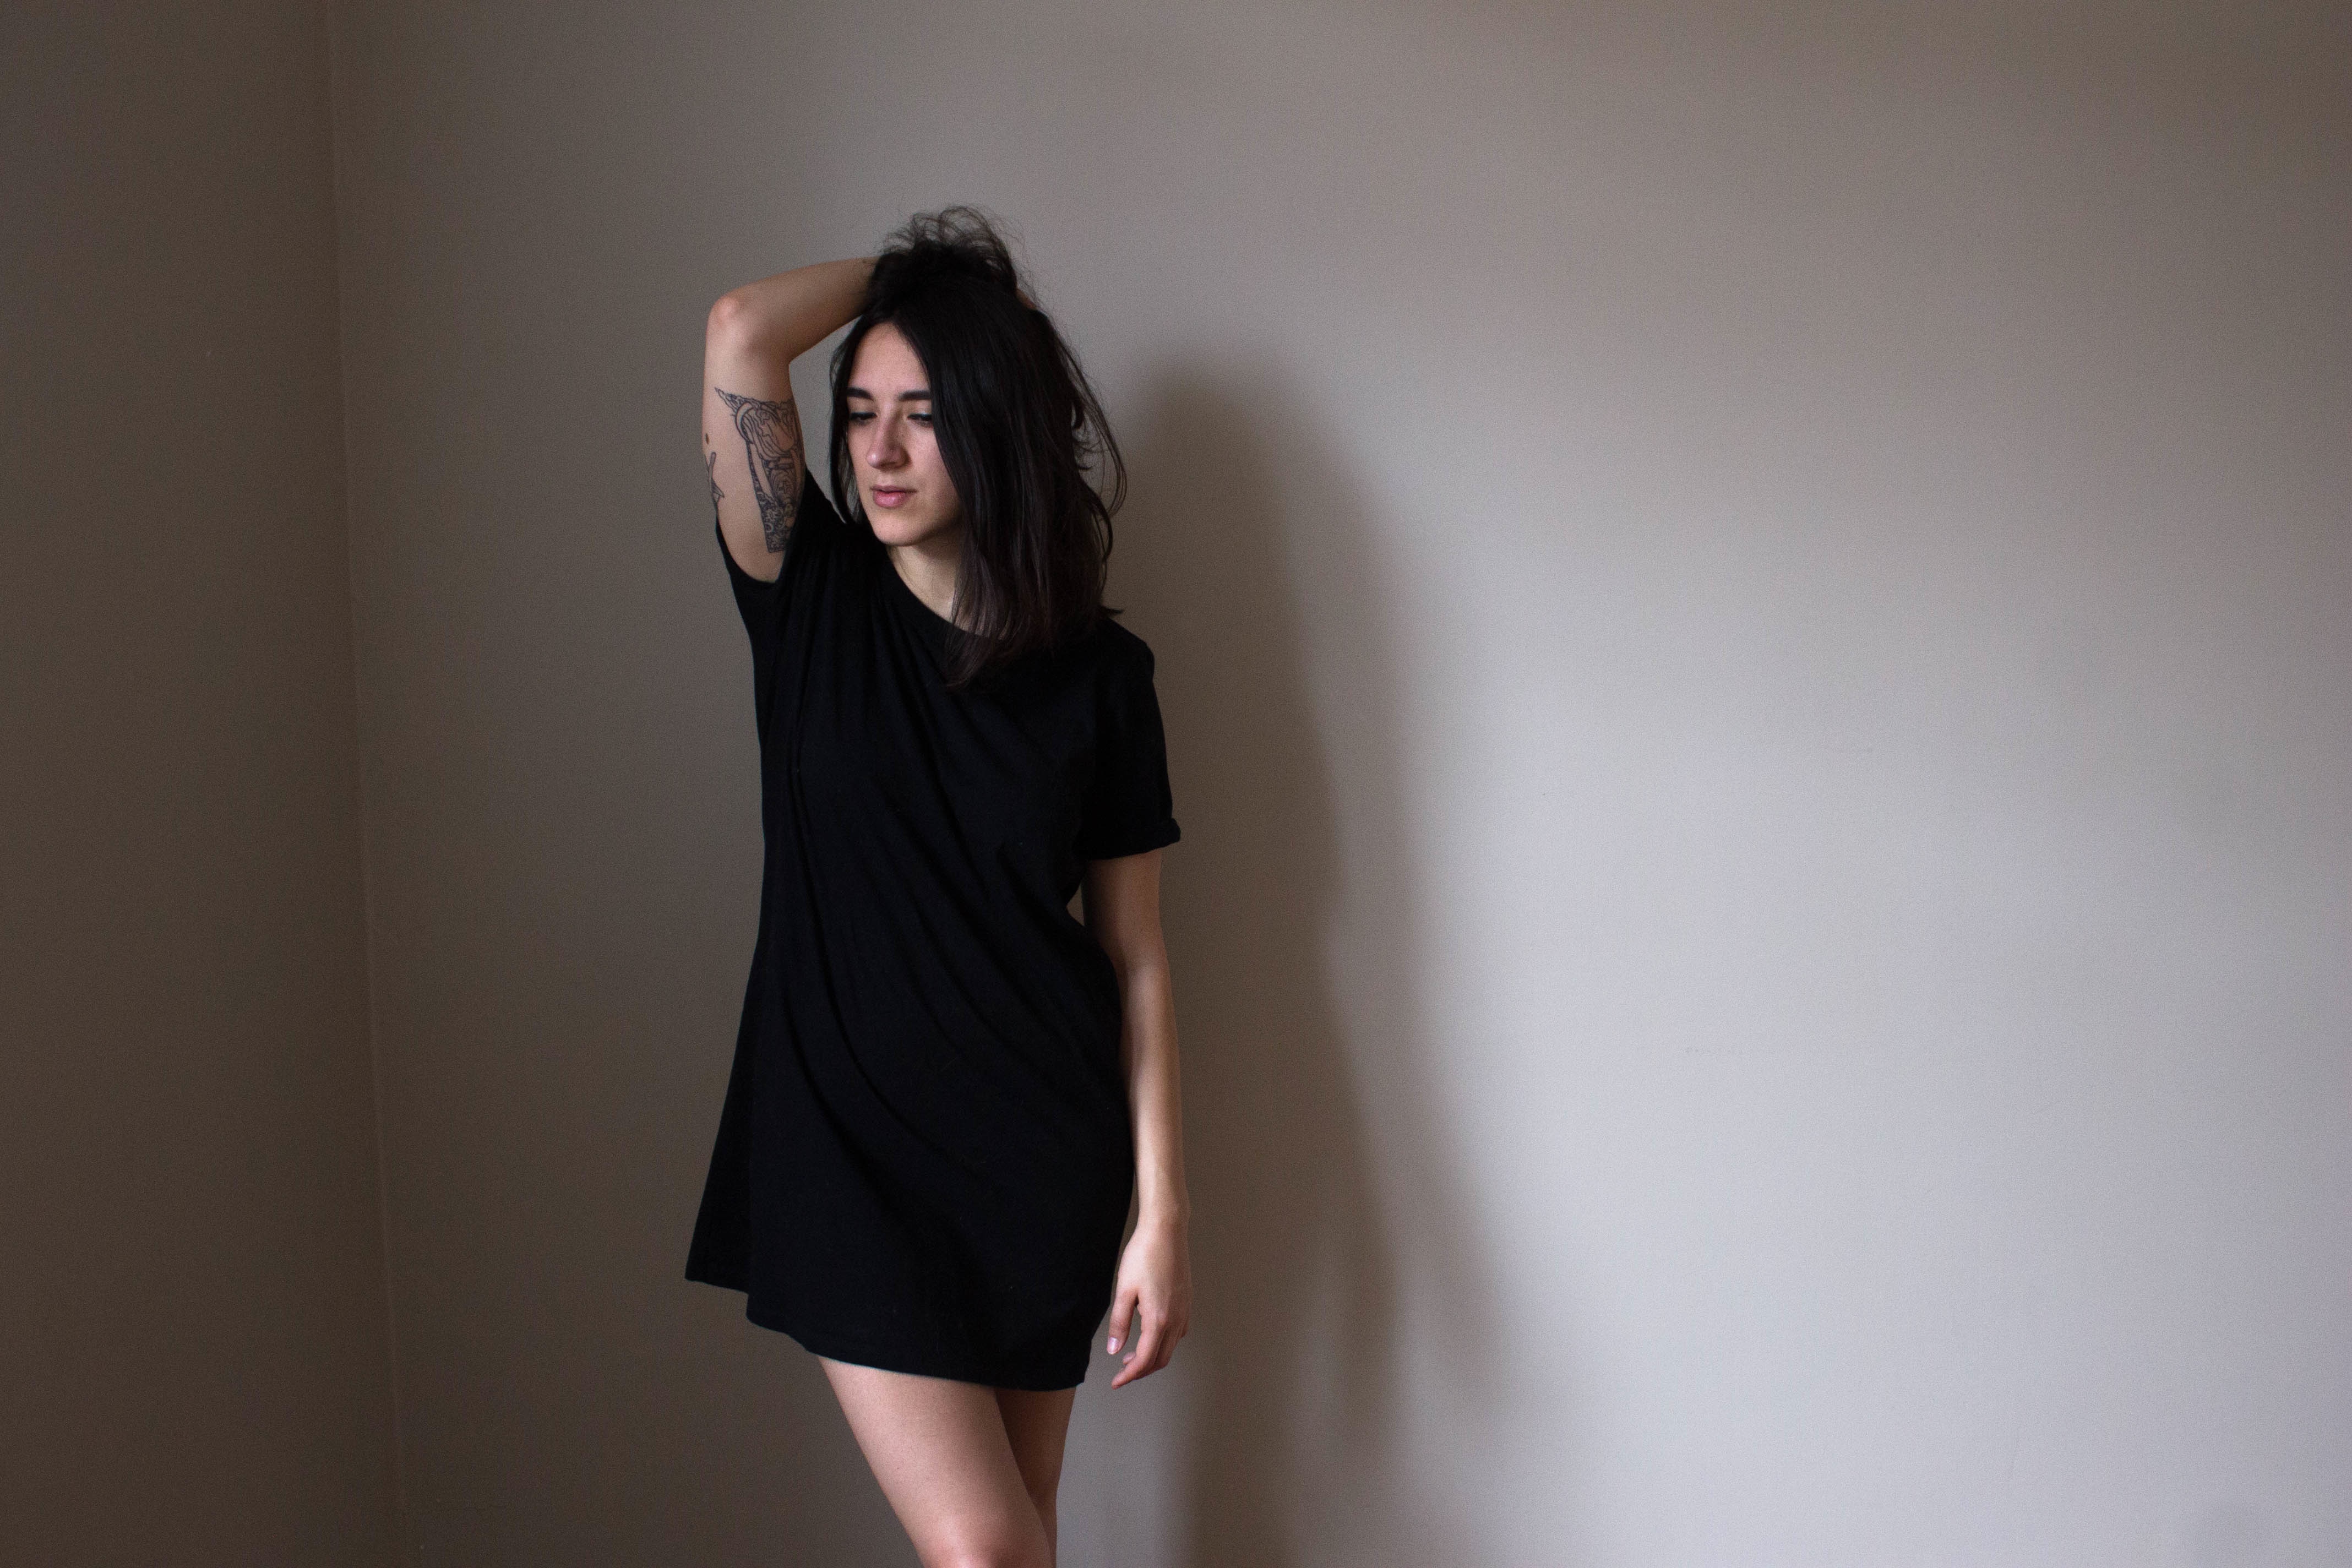
girl, white, photography, model, spring, fashion, clothing, black, dress, beauty, sleeve, photo shoot